Brixton

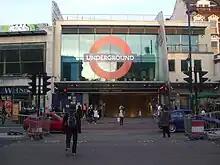
Brixton tube station entrance

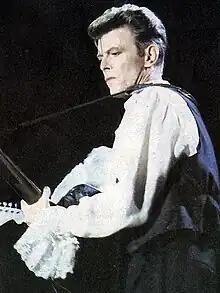
Musician David Bowie

Brixton is served by London Buses routes 2, 3, 35, 37, 45, 59, 109, 118, 133, 159, 196, 250, 322, 333, 345, 355, 415, 432, P4, P5, N2, N3, N35, N109, N133